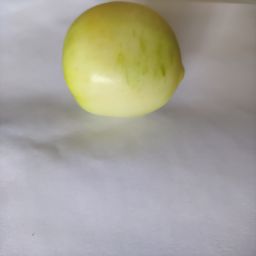
Crop: Tomato
Quality: Unripe